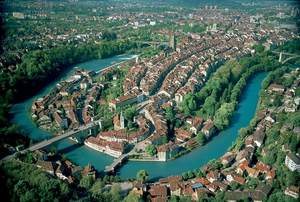
La vieille ville de Berne est le centre historique de la ville suisse de Berne. Elle reste l'un des meilleurs témoins de l'urbanisme médiéval en Europe, et à ce titre elle est inscrite depuis 1983 au patrimoine mondial de l'humanité de l'Unesco.
La Suisse est un pays d'Europe occidentale composé de 26 cantons souverains ayant pour capitale fédérale la ville de Berne. Elle est entourée de cinq pays : l'Autriche et le Liechtenstein à l'est, l'Allemagne au nord, la France à l'ouest et l'Italie au sud, et ne dispose pas d'accès à la mer.
Cette liste présente la moitié des biens culturels d'importance nationale dans le canton de Berne. Cette liste correspond à l'édition 2009 de l'Inventaire Suisse des biens culturels d'importance nationale pour le canton de Berne. Il est trié par commune et inclus : 345 bâtiments séparés, 43 collections et 30 sites archéologiques et 4 cas particuliers.